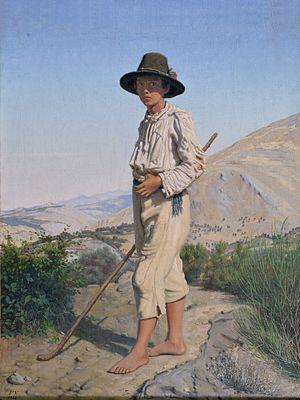
Frederik Vermehren, né le 12 mai 1823 à Ringsted dans la région du Sjælland et mort le 10 janvier 1910 à Copenhague dans la région du Hovedstaden, est un peintre danois, également professeur de l'Académie royale des beaux-arts du Danemark. Connu pour ses peintures rurales et ses scènes de la vie quotidienne danoise de l'époque, il appartient à la génération des peintres nationalistes romantiques comme Christen Dalsgaard et Julius Exner.